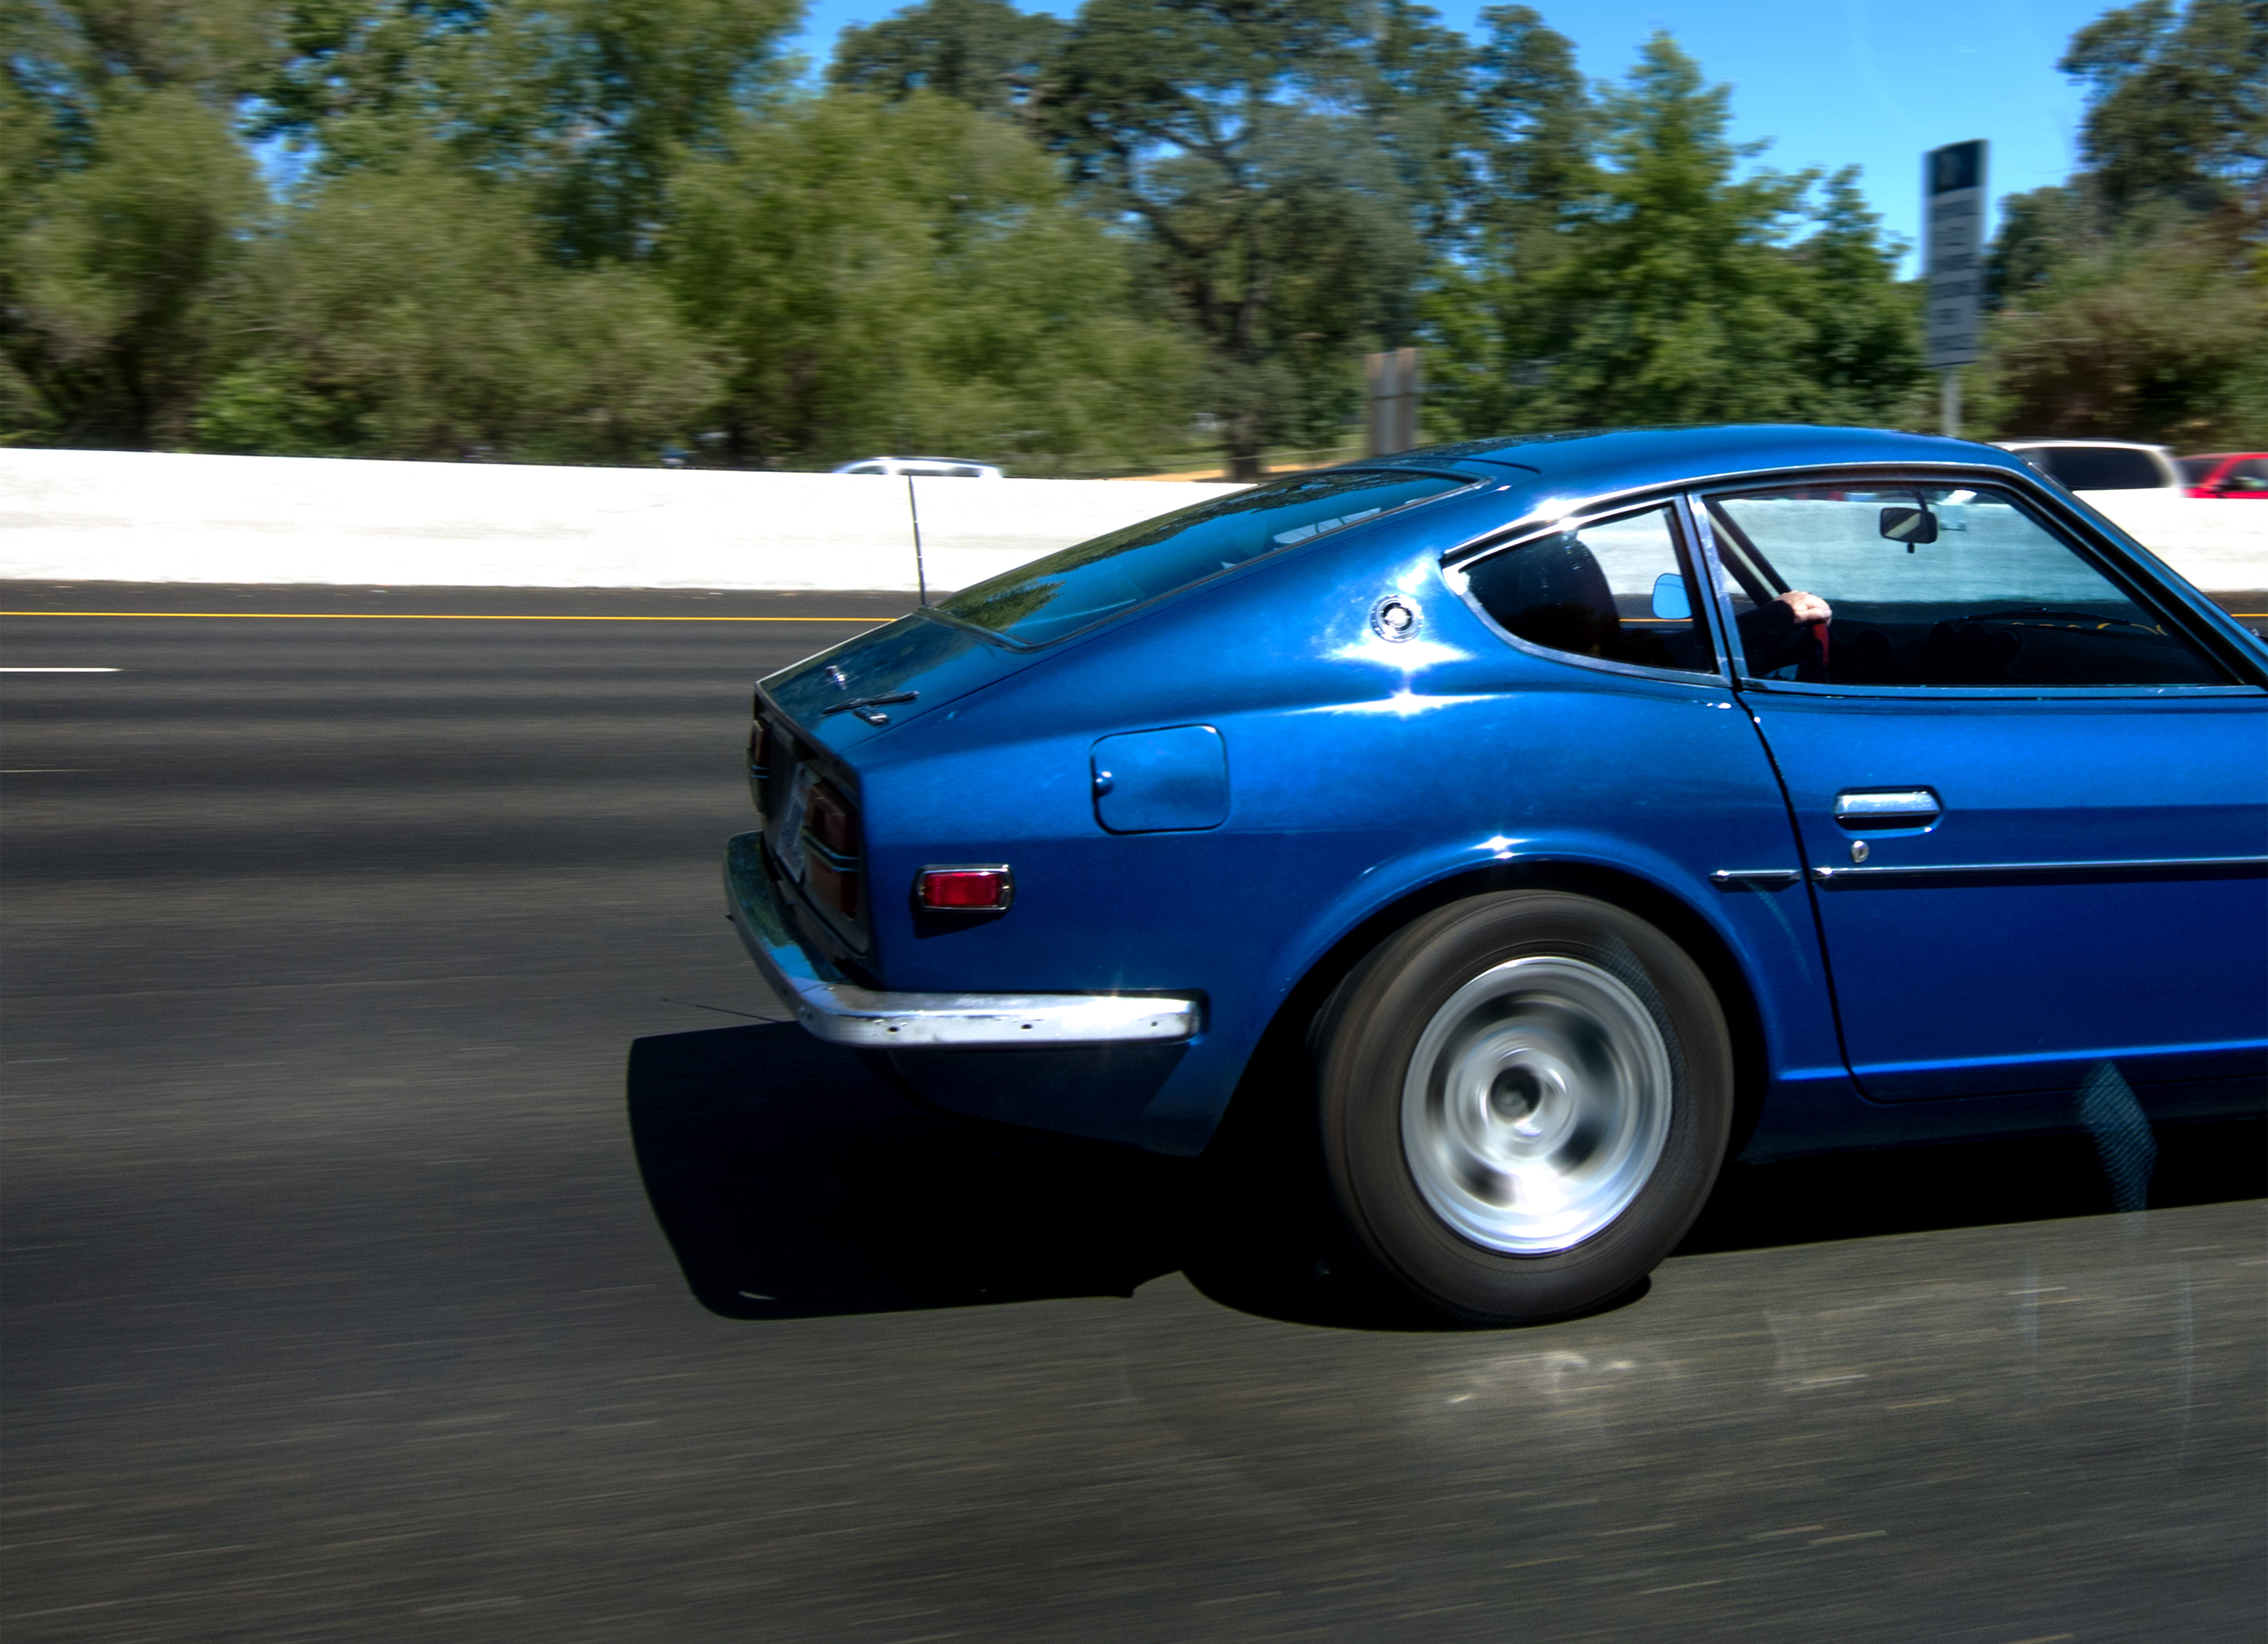
car, wheel, freeway, vehicle, blue, sports car, supercar, i80, convertible, coupe, sacramento, datsun, 240z, land vehicle, automobile make, automotive design, performance car